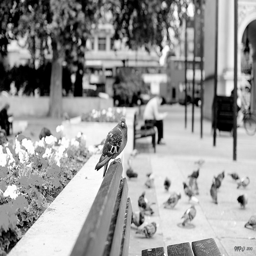
A bird is sitting on the back of a bench in a park.
A flock of pigeons sitting on and near a park bench.
A pigeon is sitting on the top of a bench.
Pigeon sitting on a park bench in the park.
The fat pigeon is perched on the park bench.